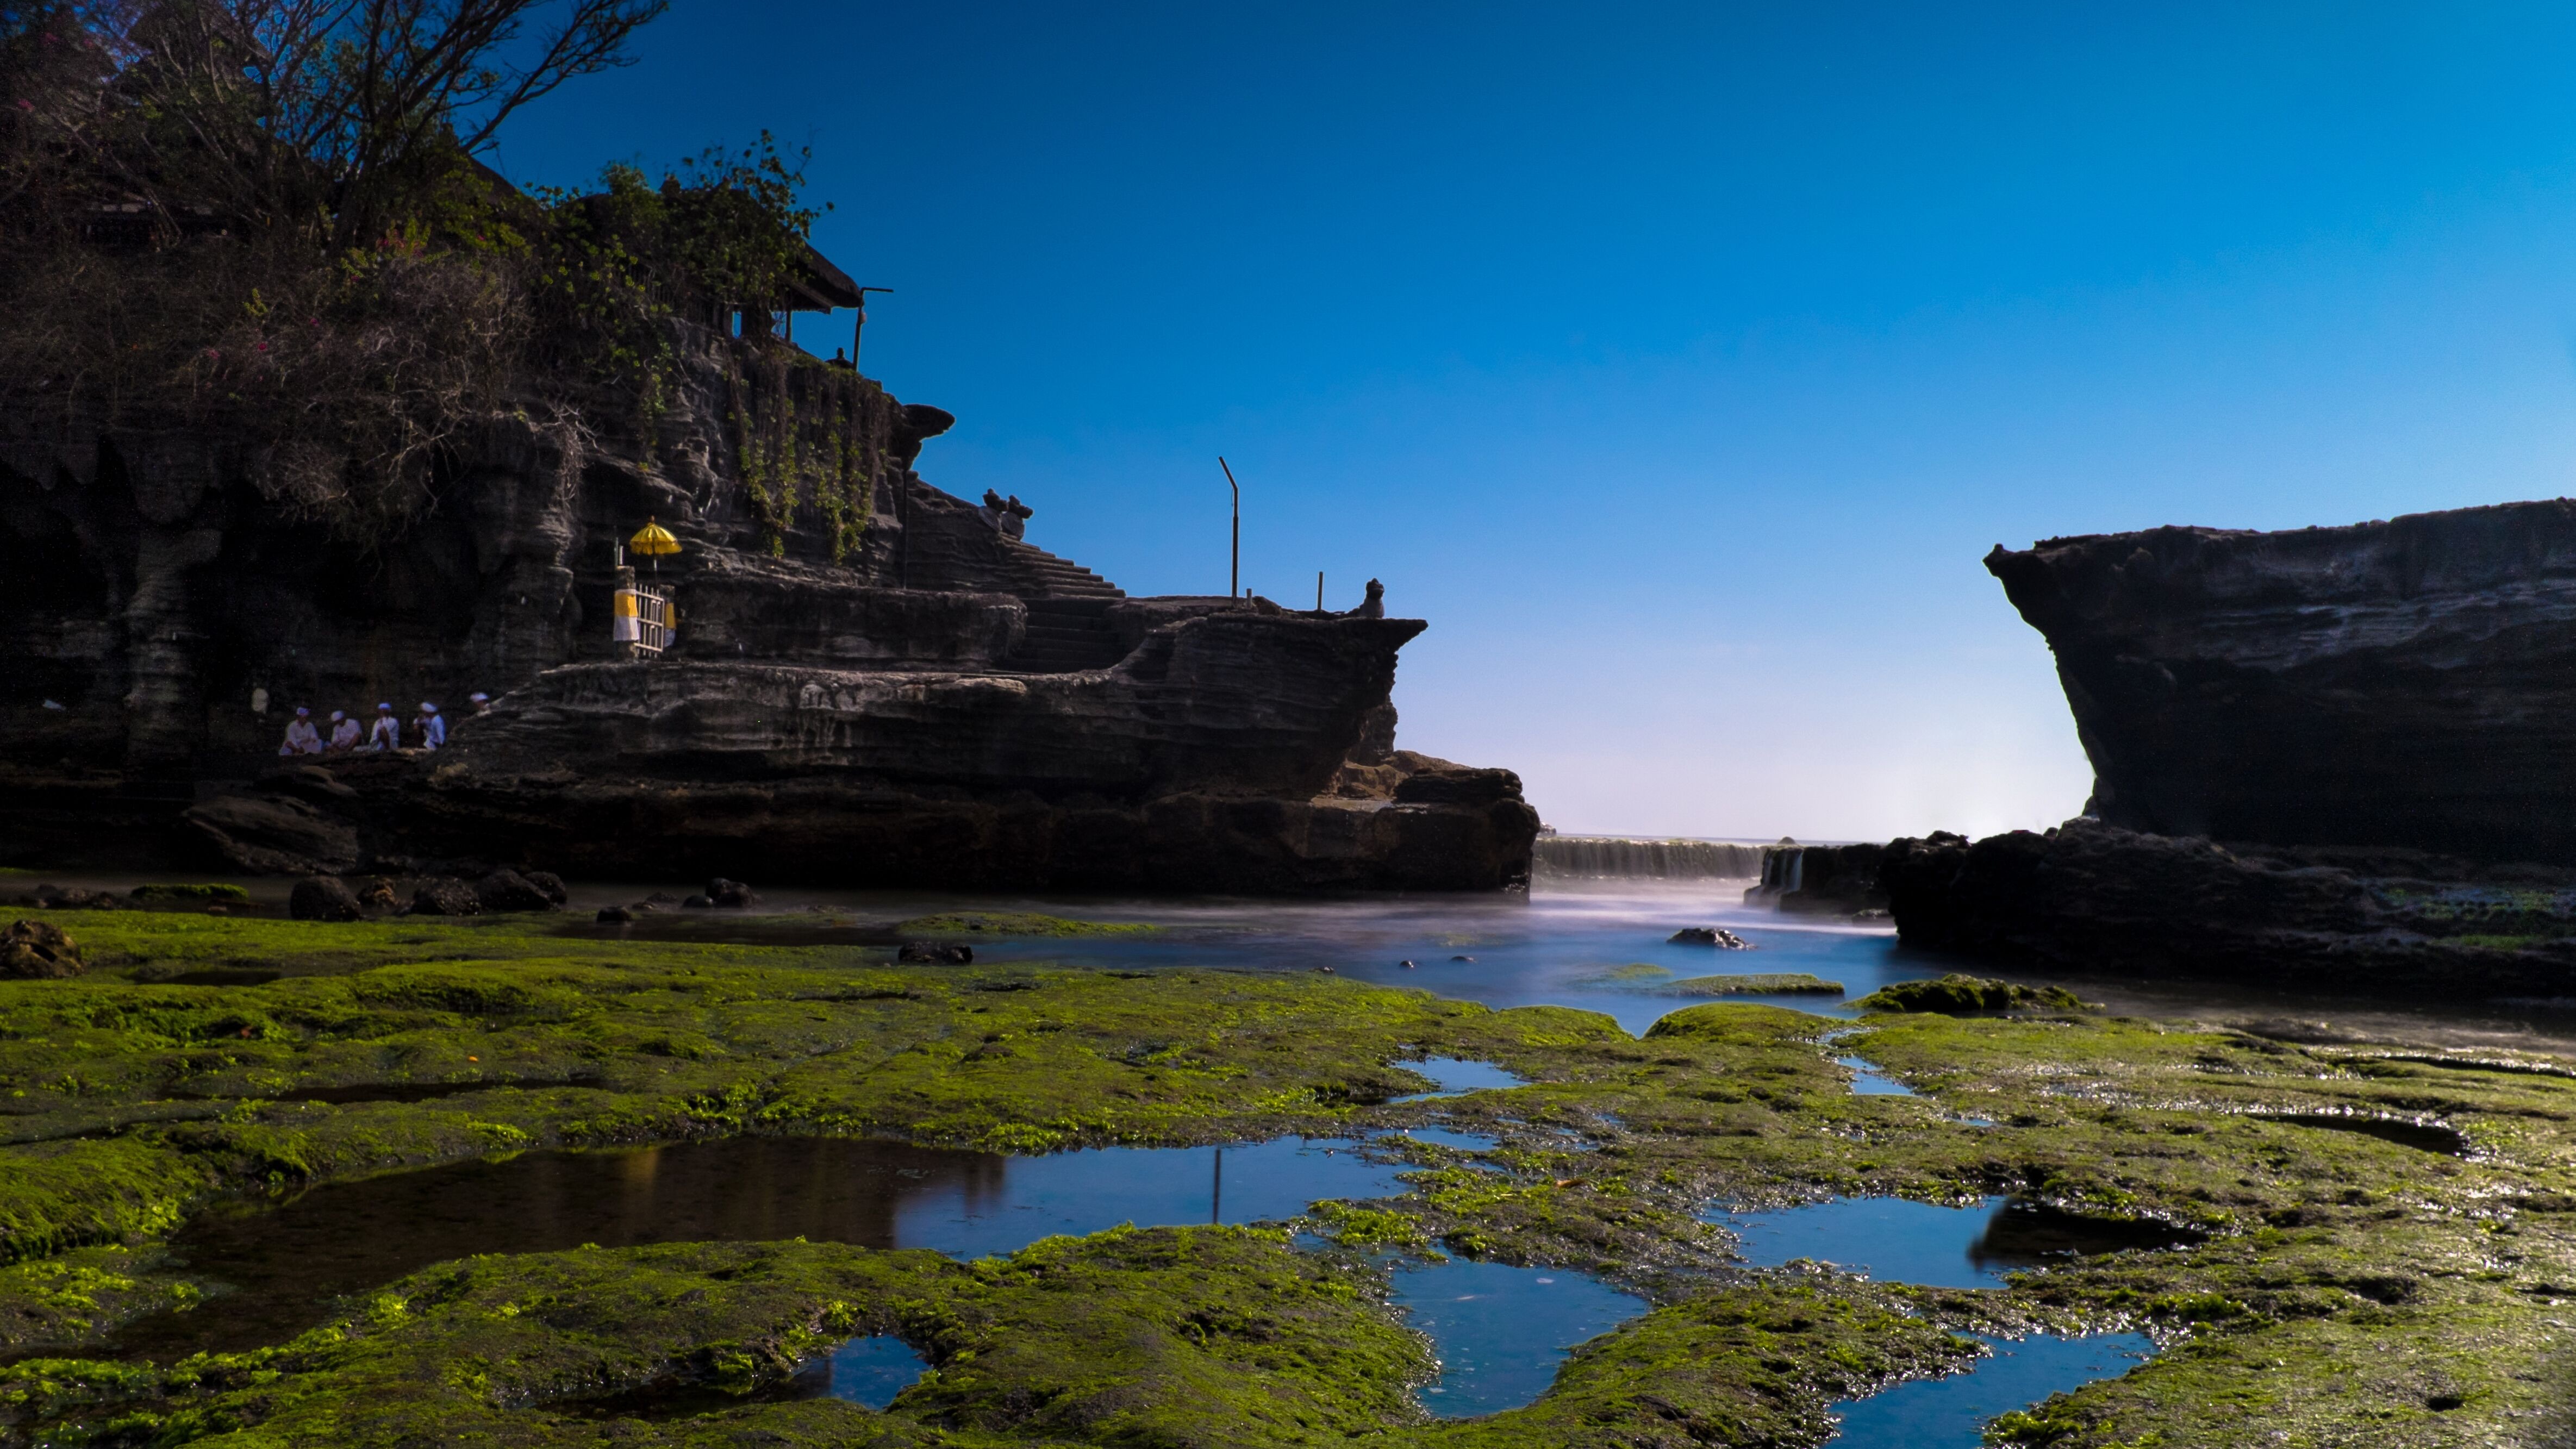
beach, landscape, sea, coast, water, nature, rock, ocean, shore, river, cliff, cove, reflection, bay, terrain, body of water, cape, landform, geographical feature